Centennial of the Independence of Peru

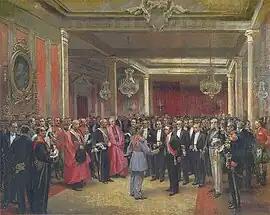
"Saludo al presidente" by Daniel Hernández – an oil painting depicting the reception of foreign missions inside the Government Palace by President Augusto Leguía.

Twenty-nine foreign delegations from countries in the Americas, Europe and Asia arrived. Venezuela (whose government mistakenly believed that the Liberator Simón Bolívar had been marginalized from the tributes) and Chile (which was not invited because it had a territorial conflict with Peru) were not represented.